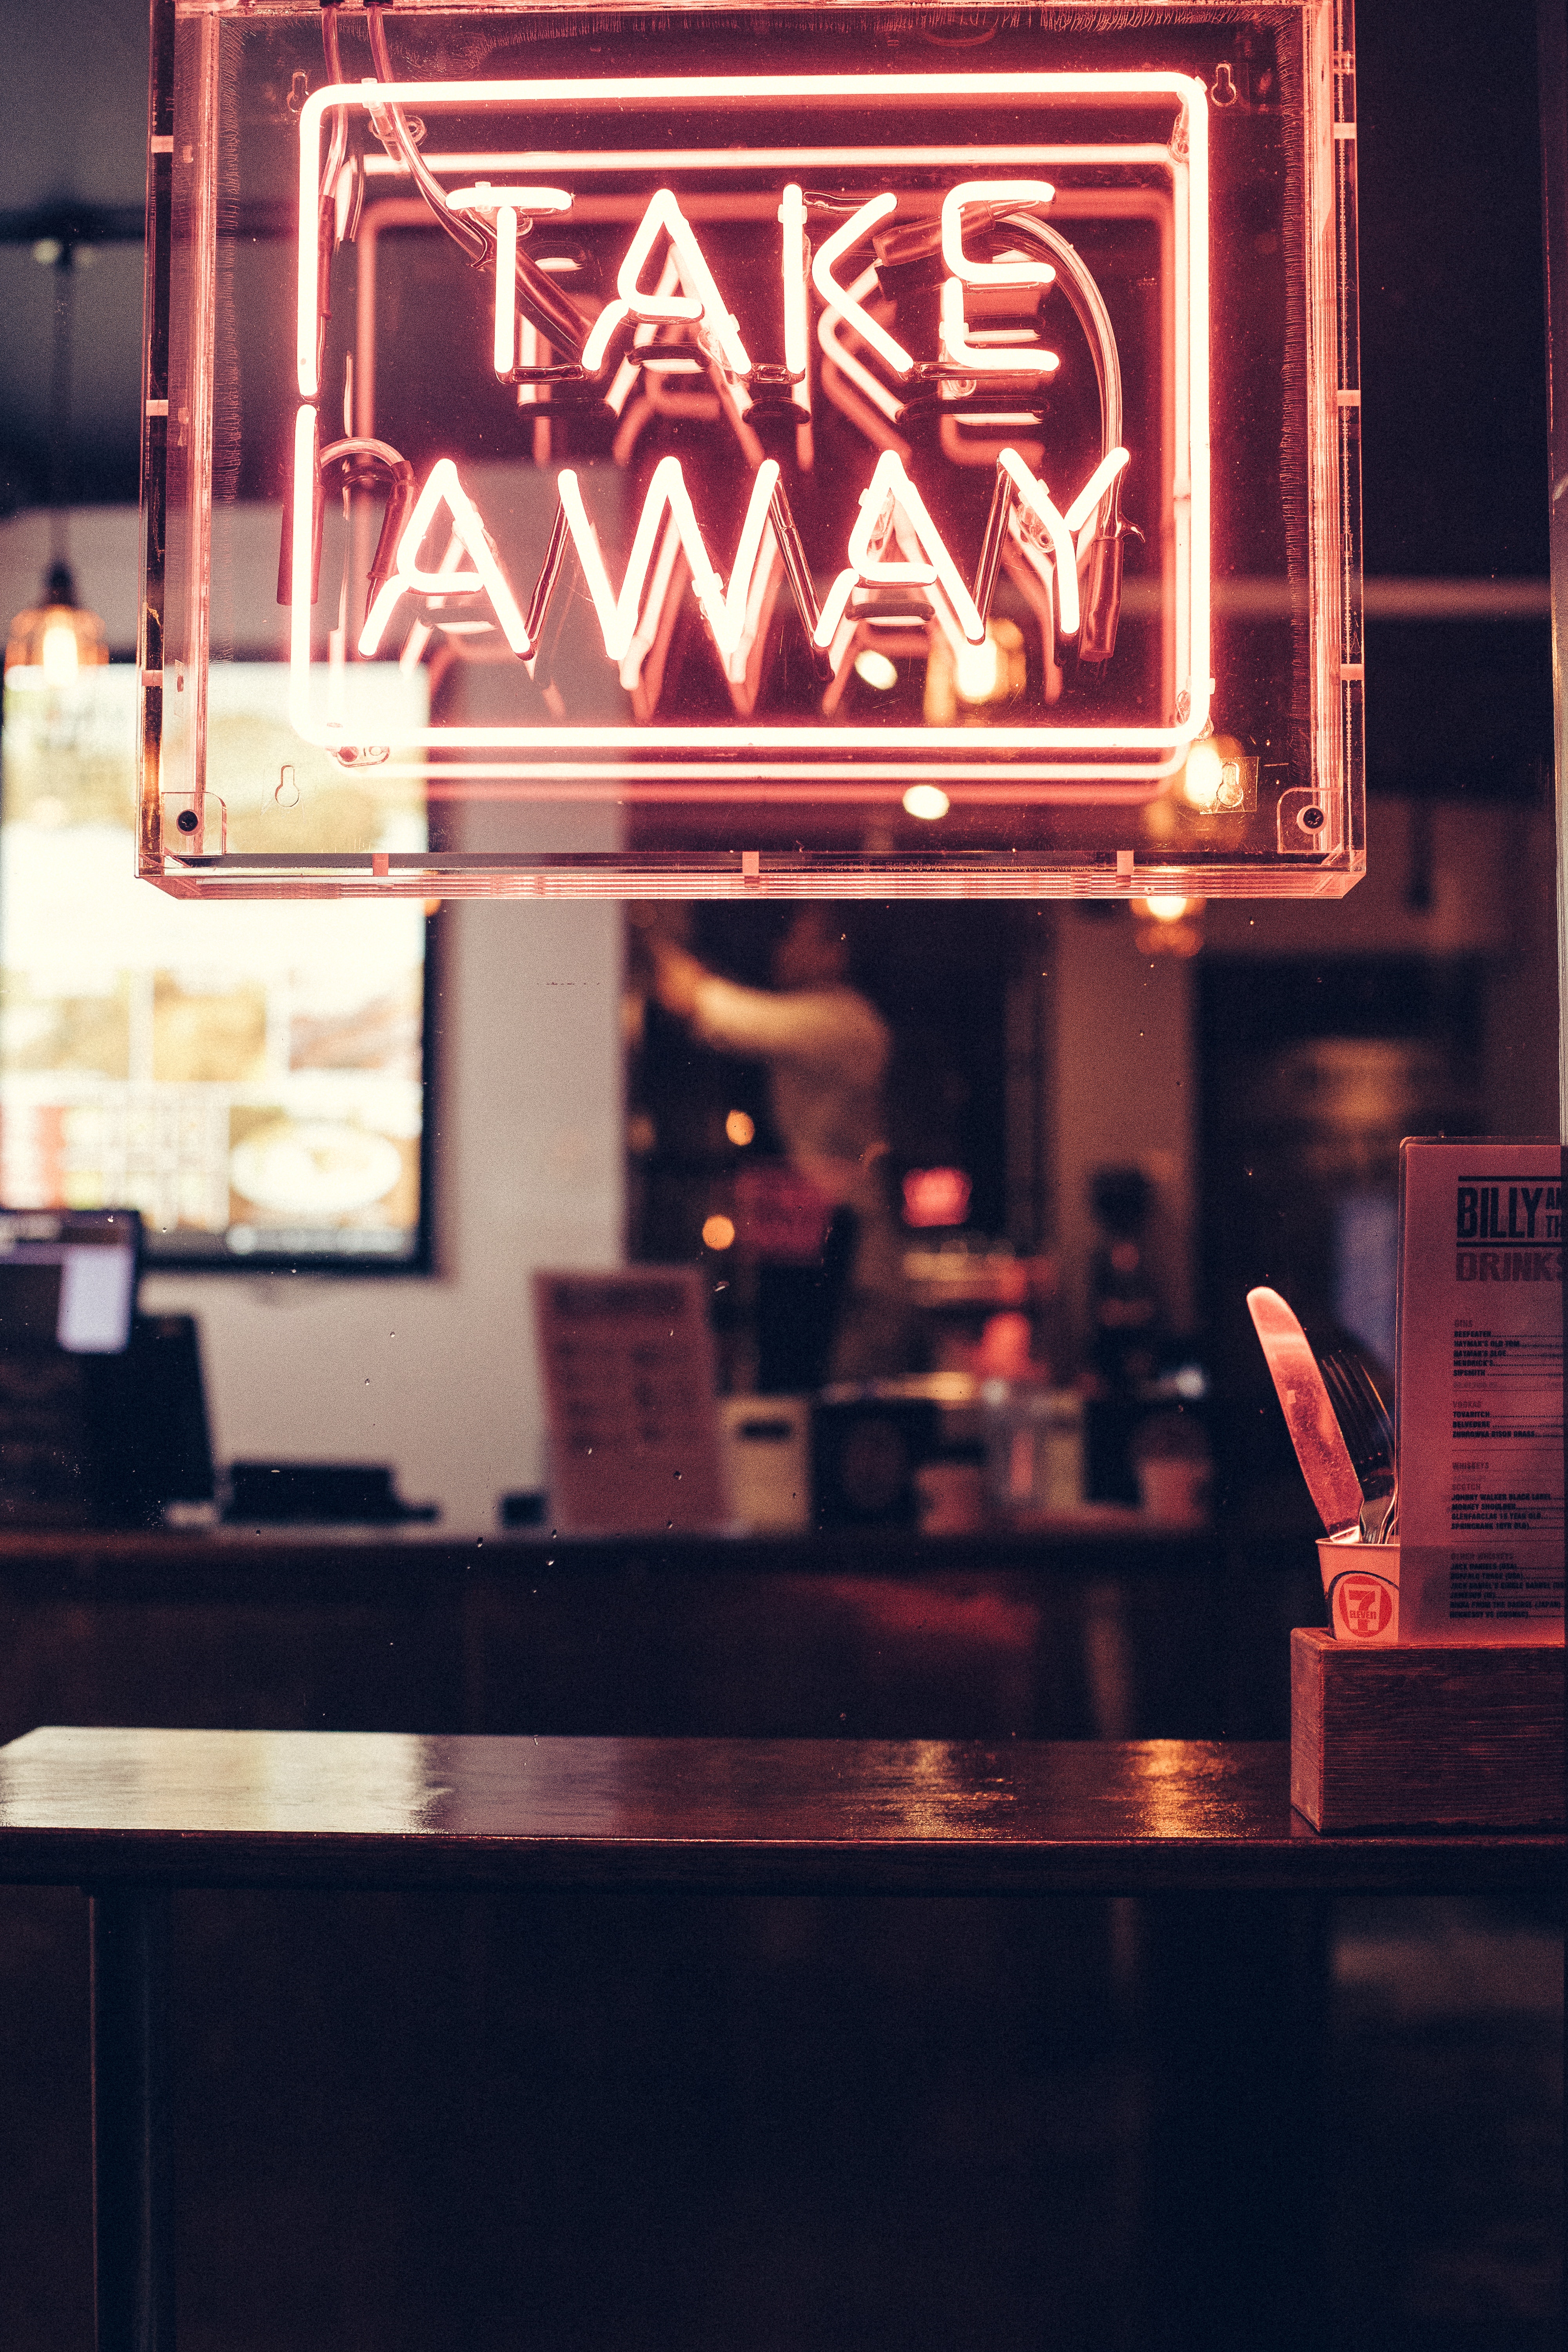
light, night, restaurant, bar, sign, neon, takeaway, stage, shape